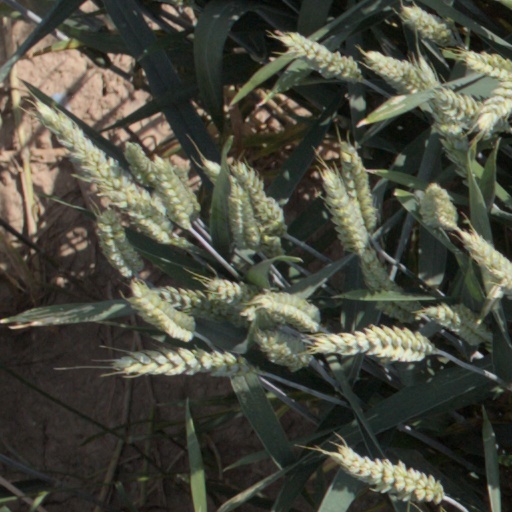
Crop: wheat